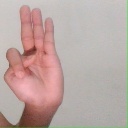
अक्षर: भ